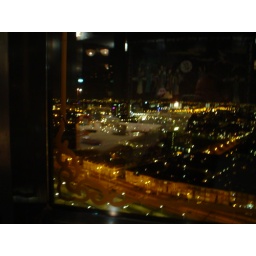
view from the sky tower in Rot'dam